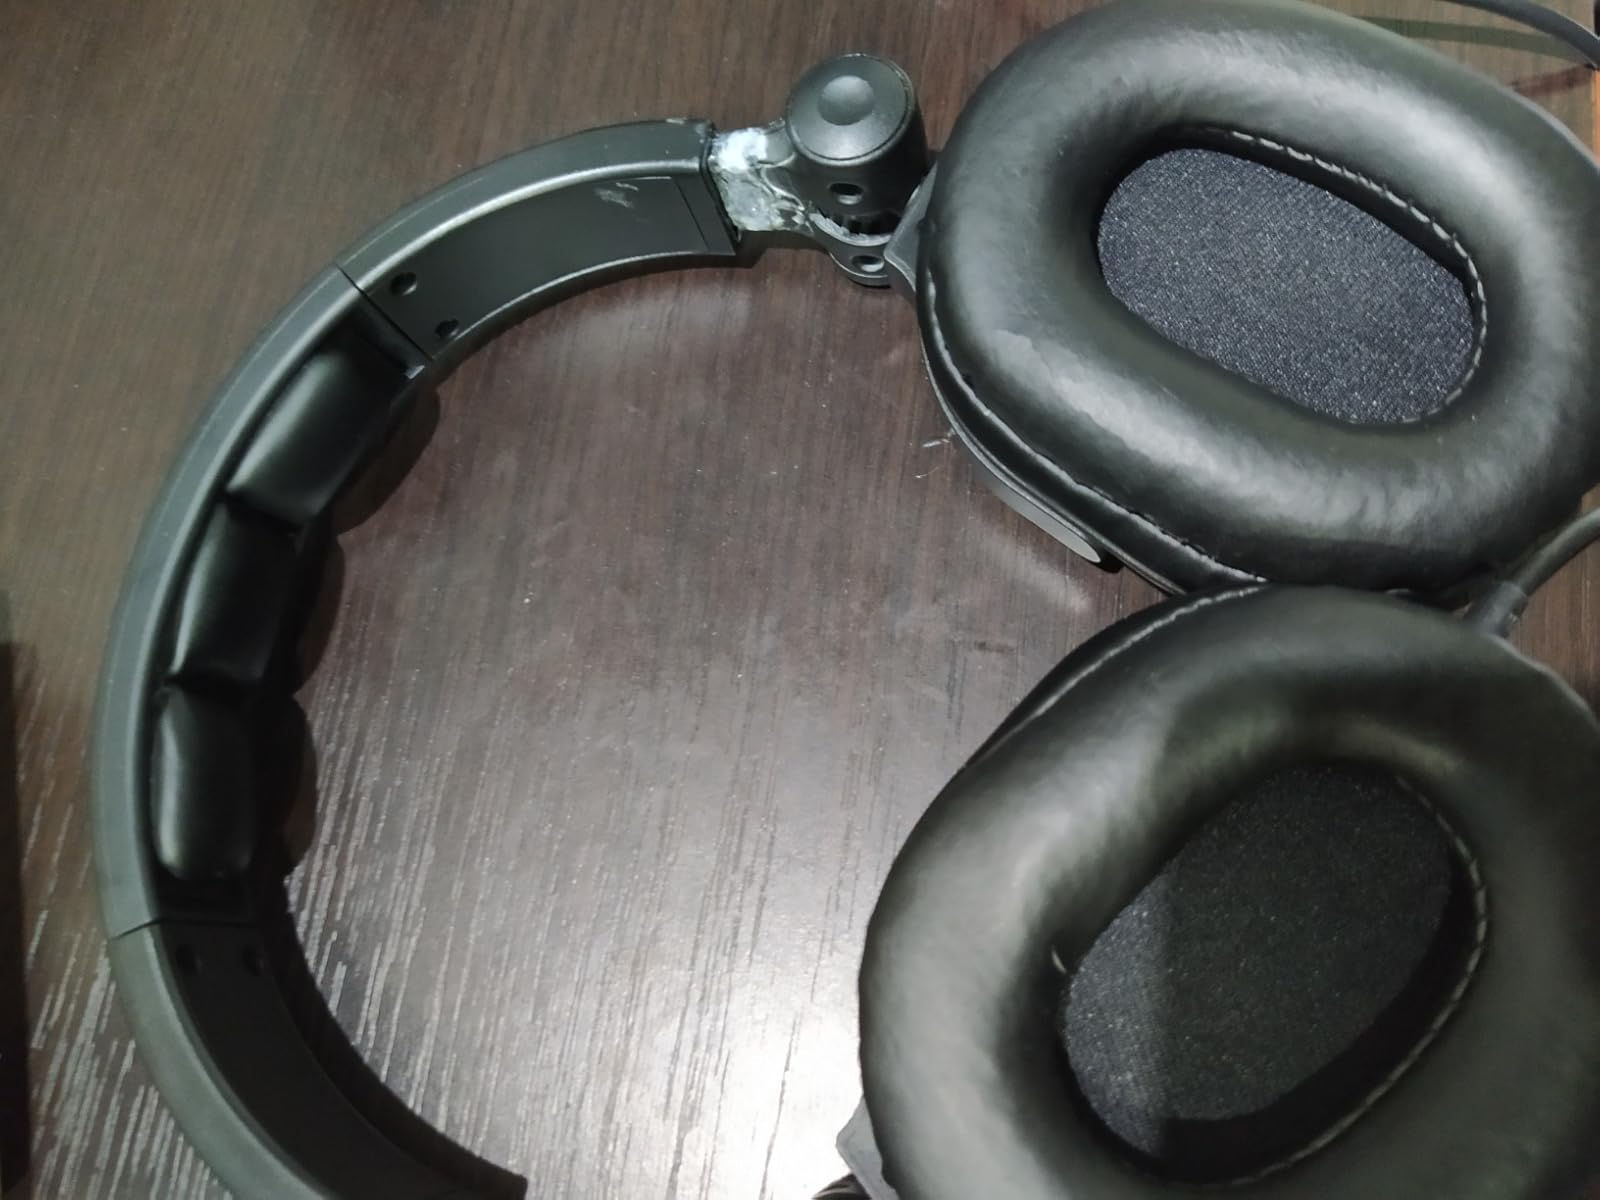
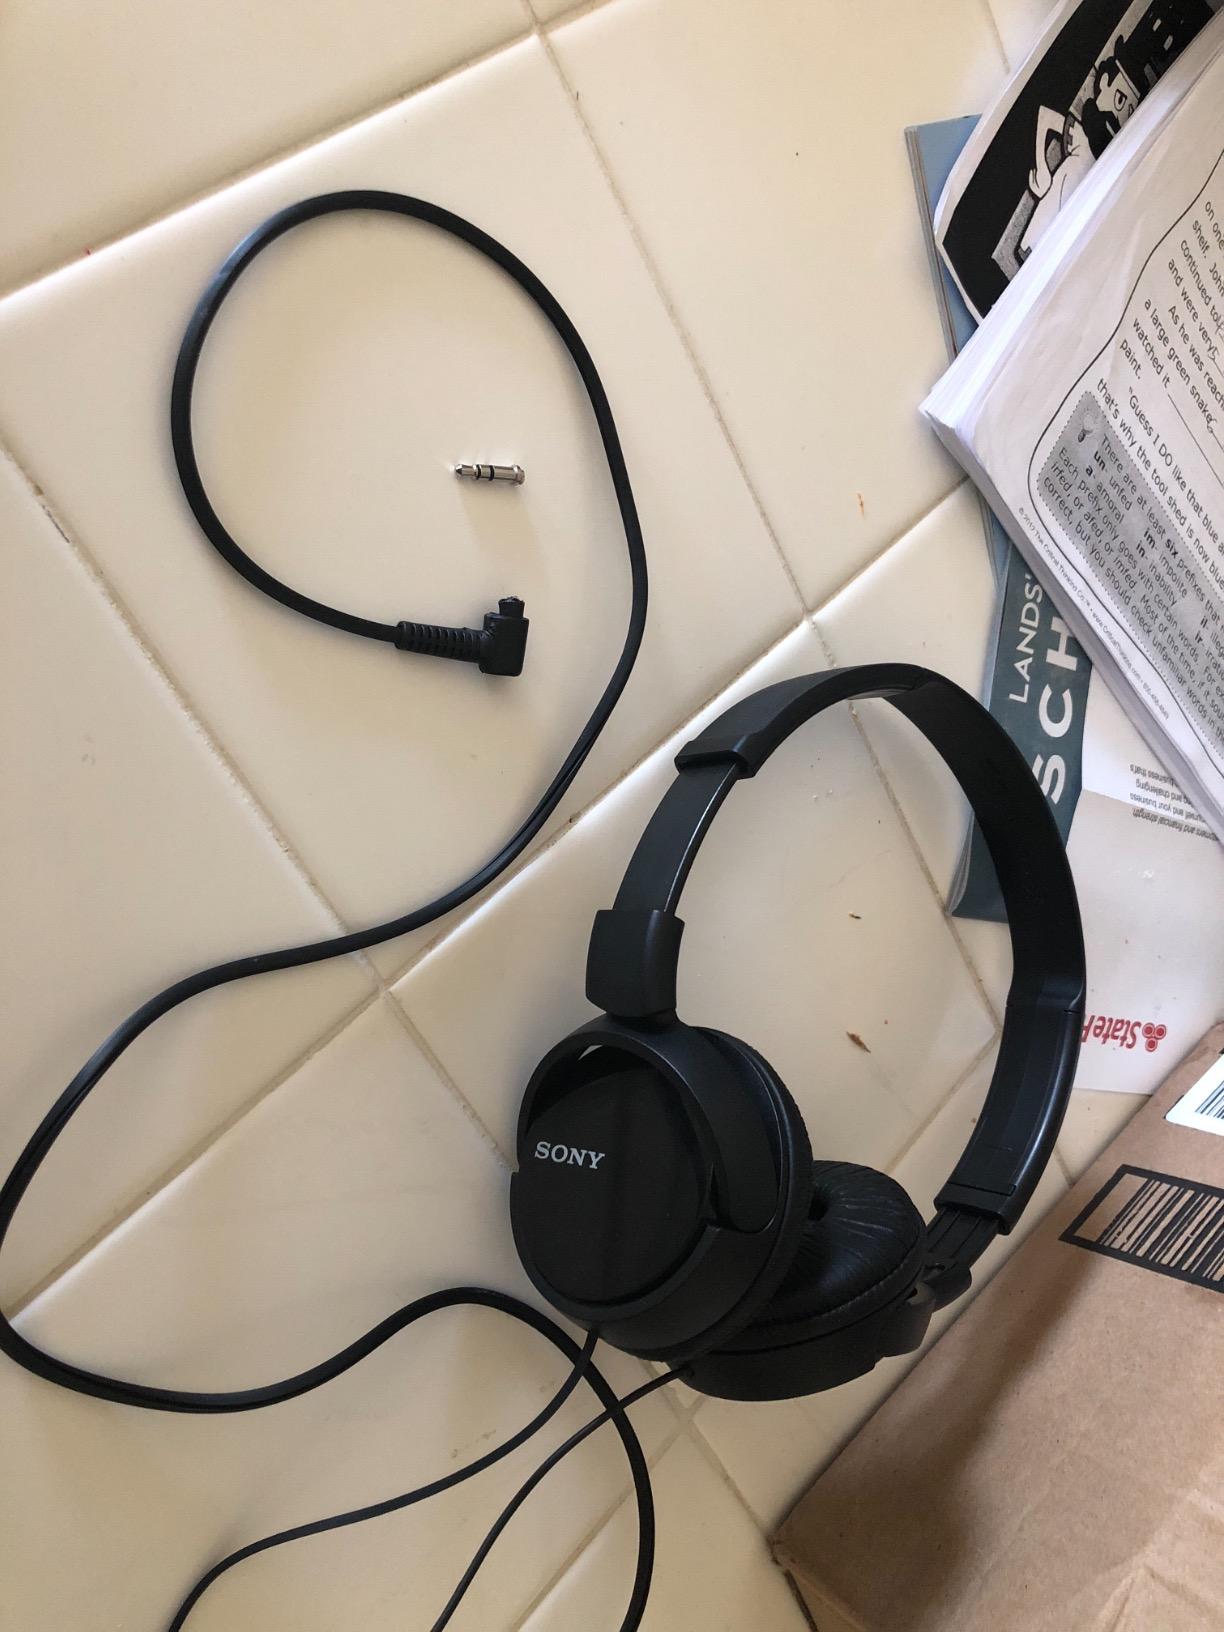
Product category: headphones
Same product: no